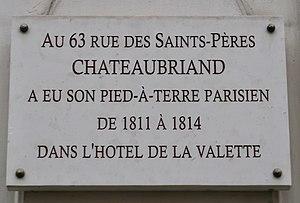
Plaque en hommage à Chateaubriand , 63 rue des Saint-Pères (Paris, 7e).
François-René, vicomte de Chateaubriand, né à Saint-Malo le 4 septembre 1768 et mort à Paris le 4 juillet 1848, est un écrivain, mémorialiste et homme politique français. Il est considéré comme l'un des précurseurs du romantisme français et l'un des plus grands noms de la littérature française.
La rue des Saints-Pères est une voie de Paris. Elle marque une partie de la limite entre le 6ᵉ et le 7ᵉ arrondissement auquel appartiennent les numéros pairs.